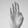
ASL letter: B